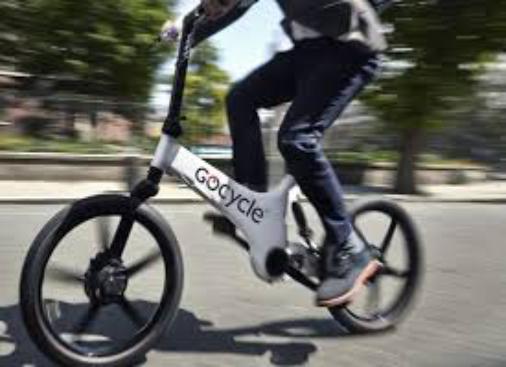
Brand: gocycle
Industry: Transportation